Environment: real
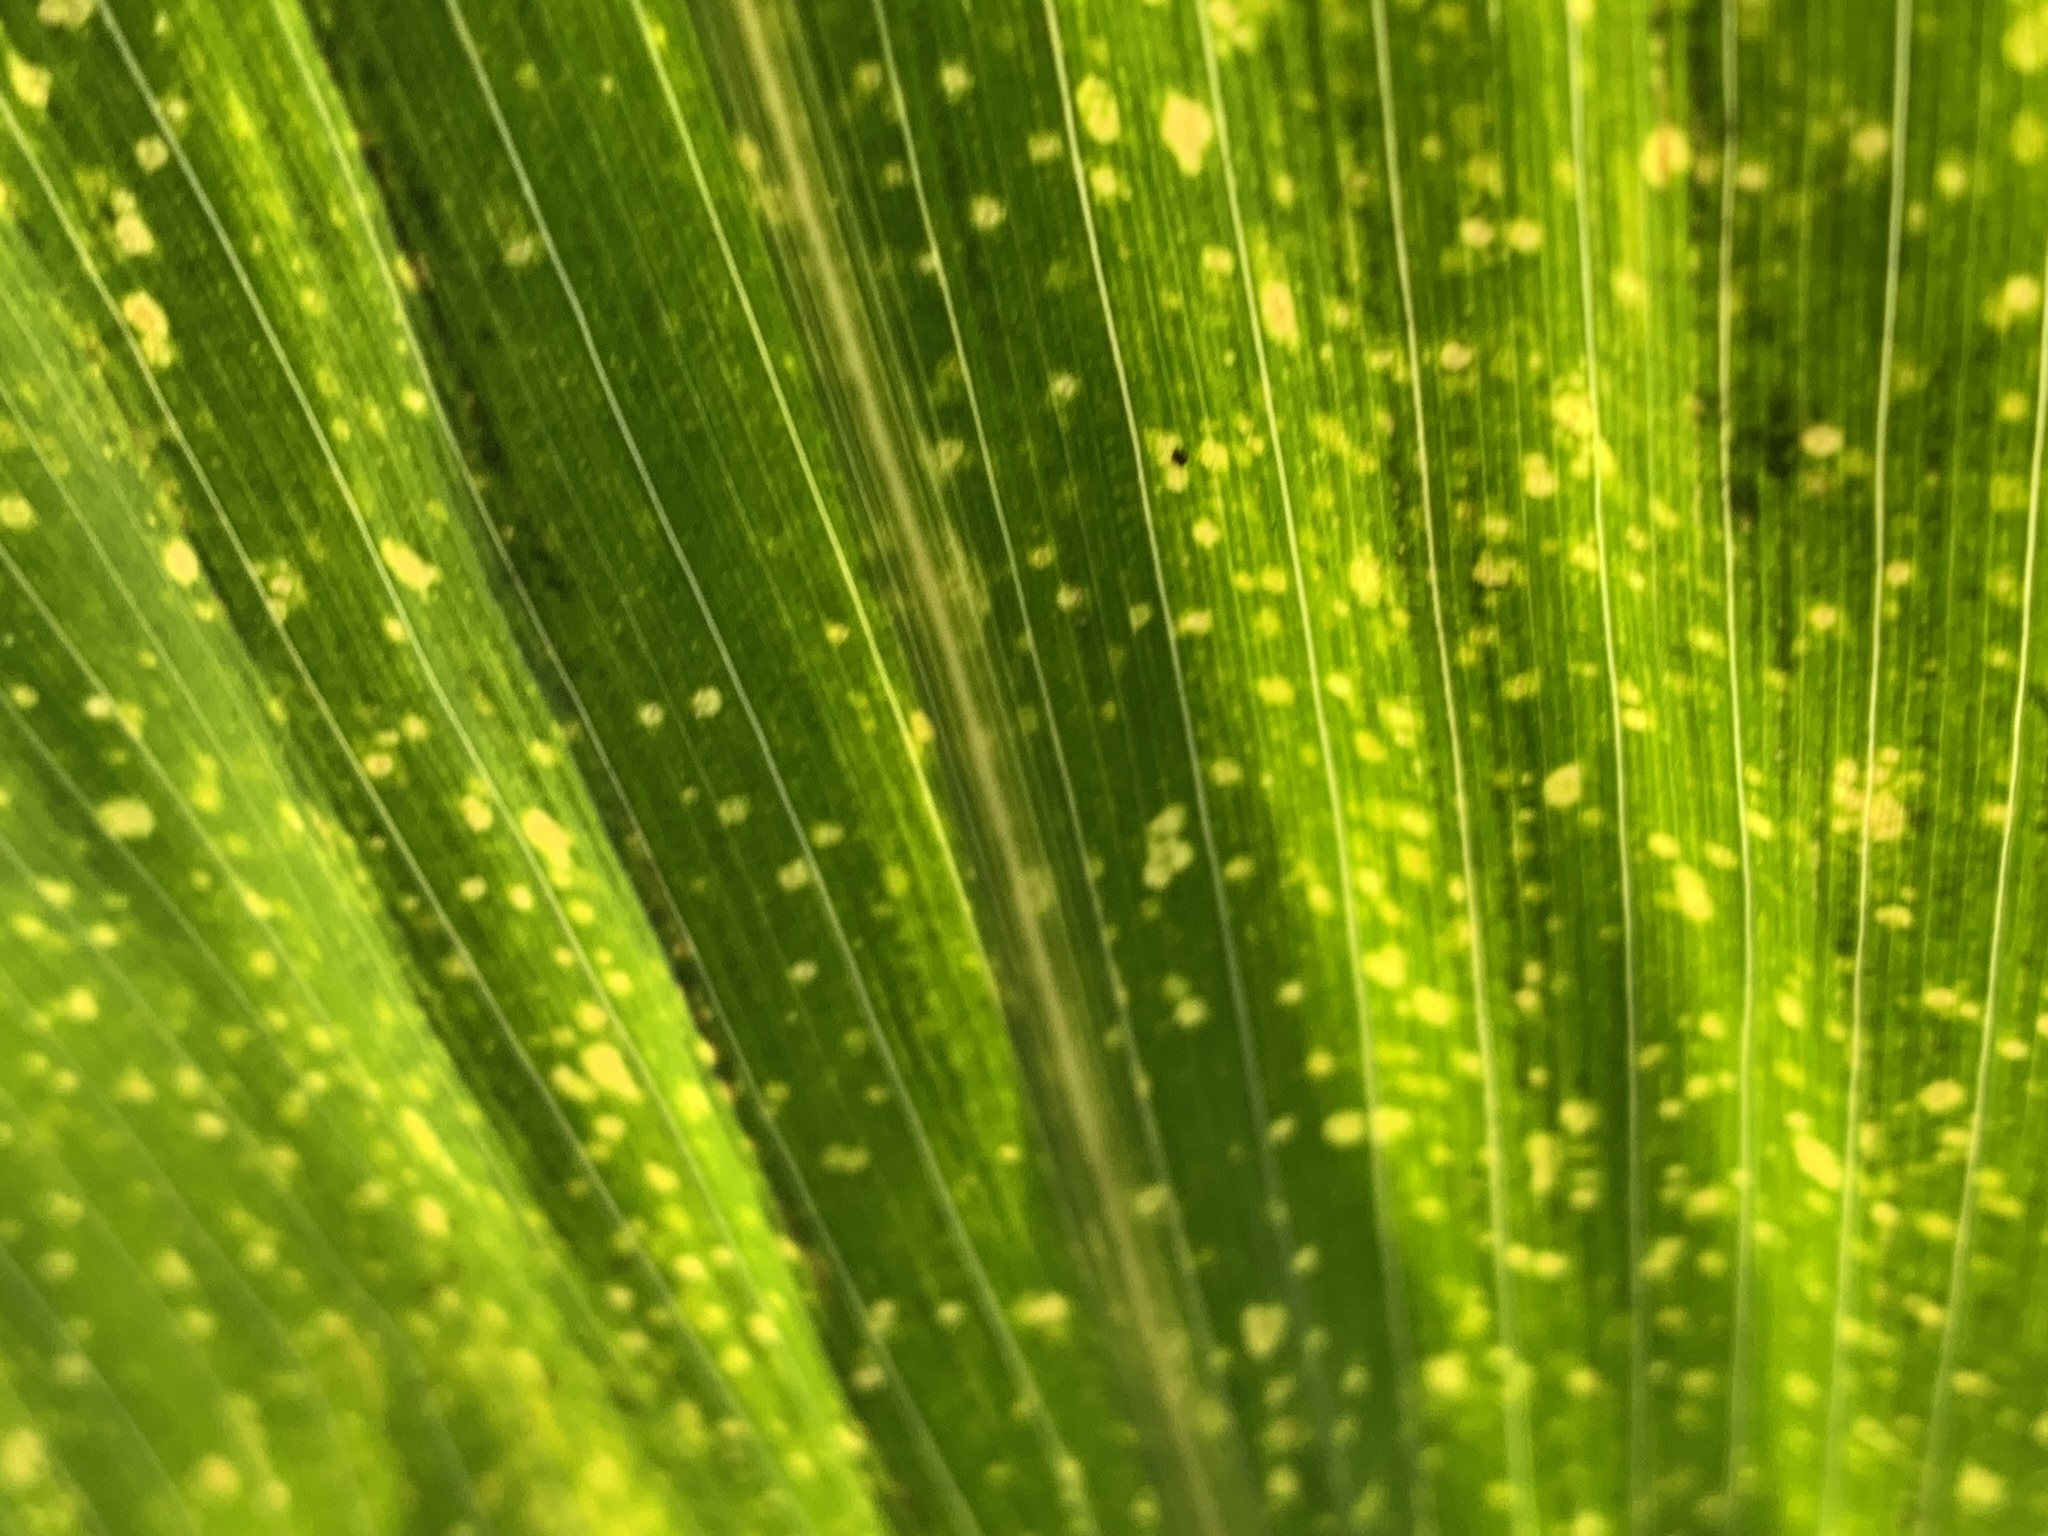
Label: lethal_necrosis